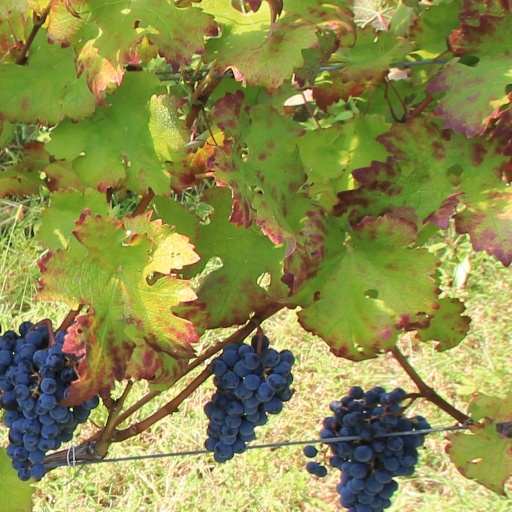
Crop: grape